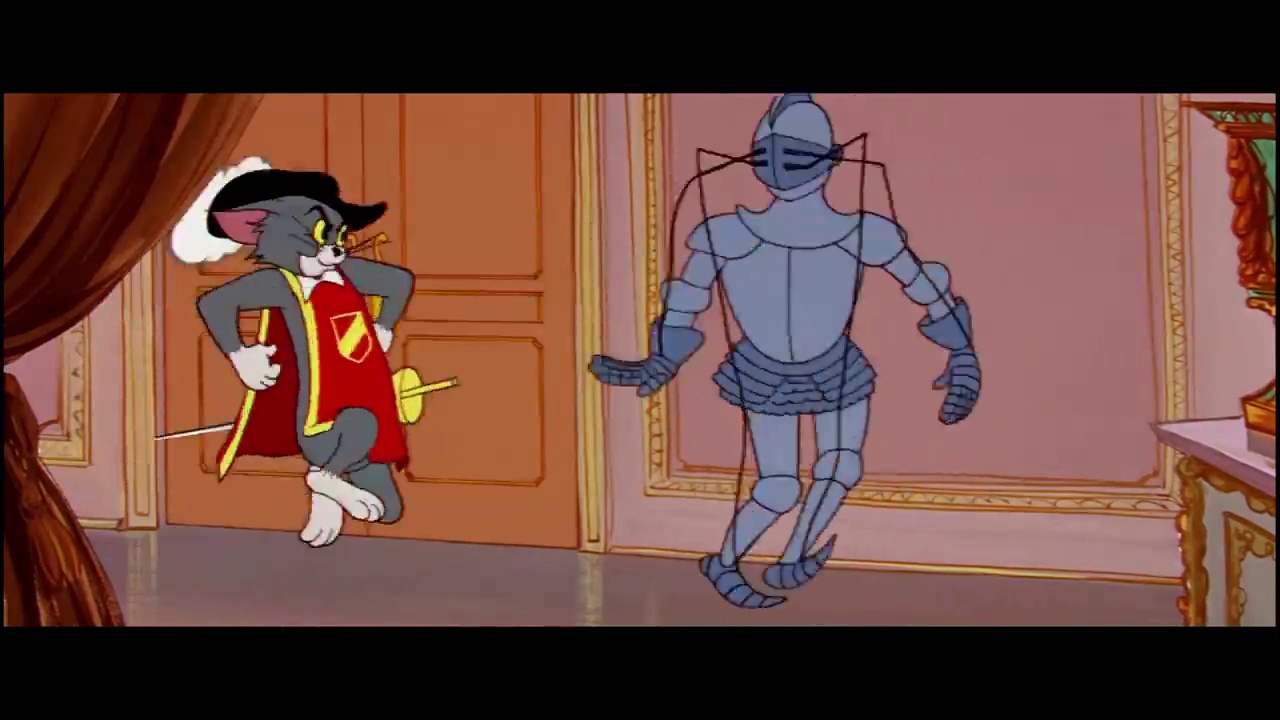
Portrait style: Cartoon Portrait